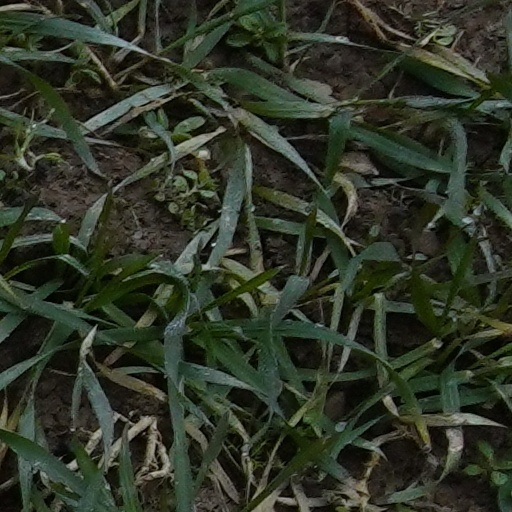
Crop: wheat